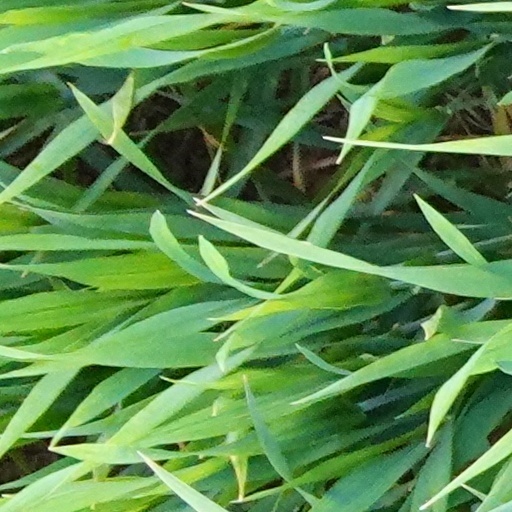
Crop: wheat